1935 24 Hours of Le Mans

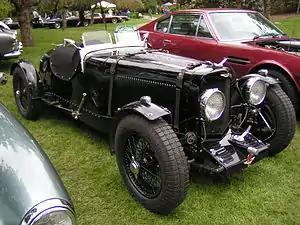
Aston Martin Ulster

Aston Martin mounted a serious assault for class and Coupe honours this year with seven entries. These were all the new Ulster model from Technical Director ”Bert” Bertelli to compete in the 1.5-litre class. As none of the works team had qualified for the Biennial Cup this year, the three works-cars were all entered privately under the drivers who had qualified: John Noël and Reggie Tongue had both run their own cars last year and their cars had regular Aston works drivers. Meanwhile, Roy Eccles had run an MG to fourth with Charles Martin. This year he stepped aside and Martin got Charles Brackenbury as his co-driver. Unusually for British cars, the works Astons were painted red this year, like the Lagondas. The works team was supported by four privateers. Maurice Falkner had acquired an ex-works Aston Martin and had won his class in the Mille Miglia this year with Tommy Clarke. The two paired up again for the French race.